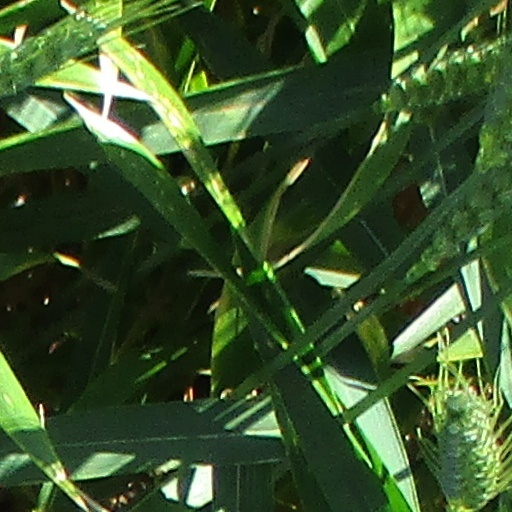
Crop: wheat